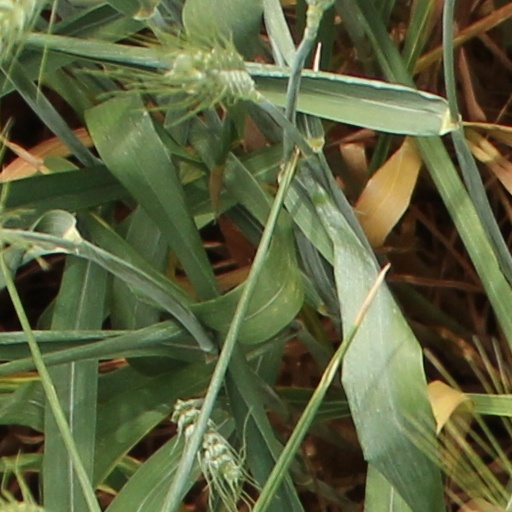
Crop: wheat